Sérévillers

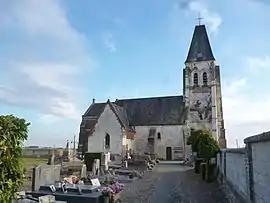
The church in Sérévillers

Sérévillers is a commune in the Oise department in northern France.